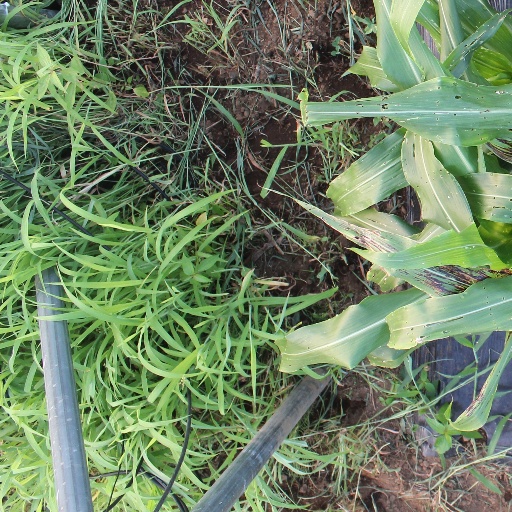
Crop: sorghum